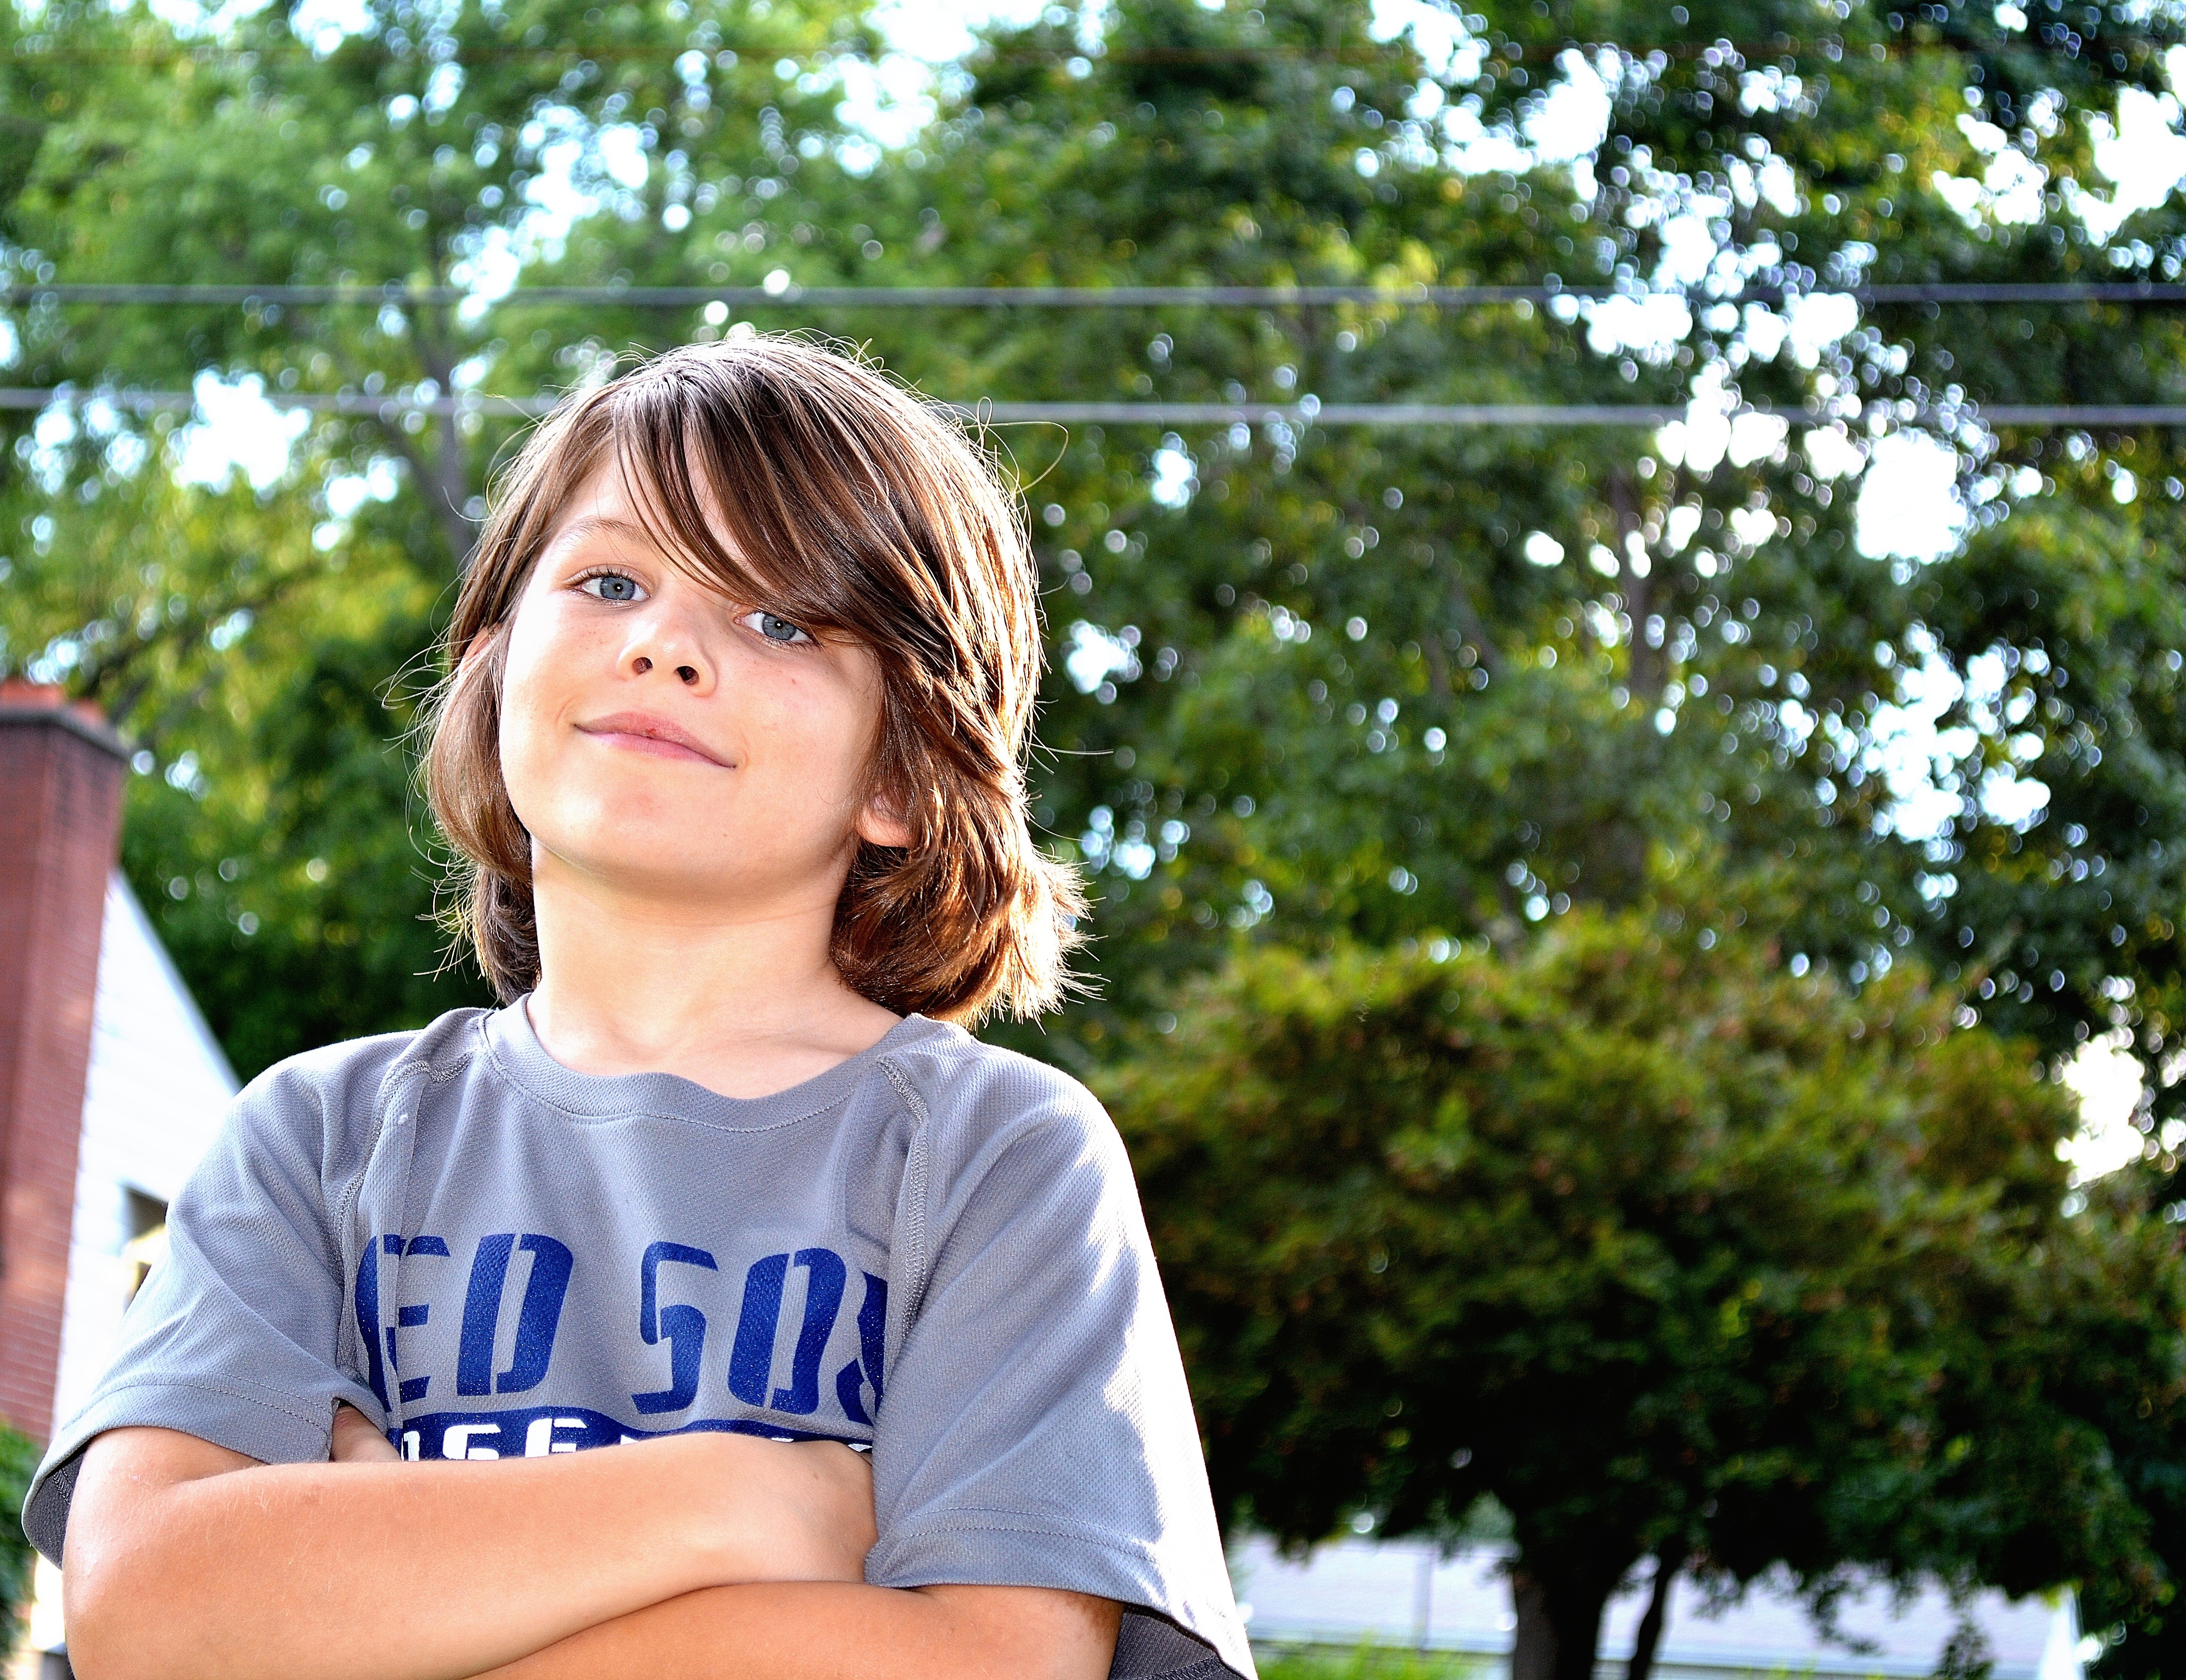
nature, person, people, boy, kid, male, portrait, spring, child, smile, trees, outdoors, family, children, backlighting, child portrait, portrait photography